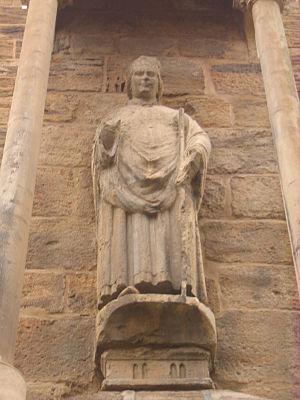
Cathédral à Minden, arrondissement de Minden-Lübbecke, Rhénanie-du-Nord-Westphalie, Allemagne. العربية